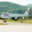
Label: airplane